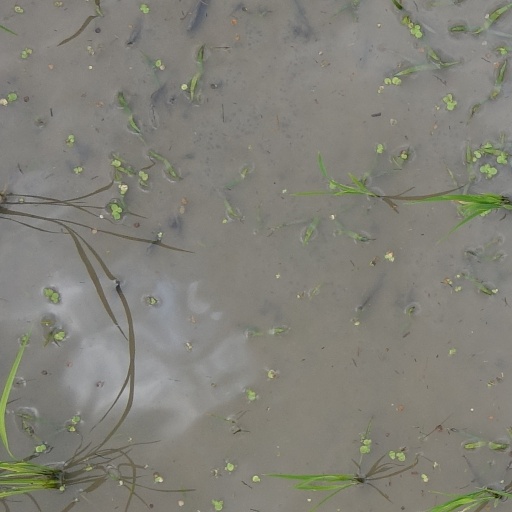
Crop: rice